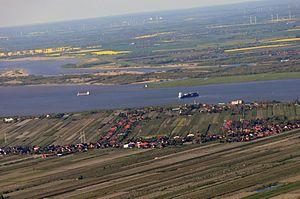
Hollern-Twielenfleth est une commune allemande de l'arrondissement de Stade, Land de Basse-Saxe.